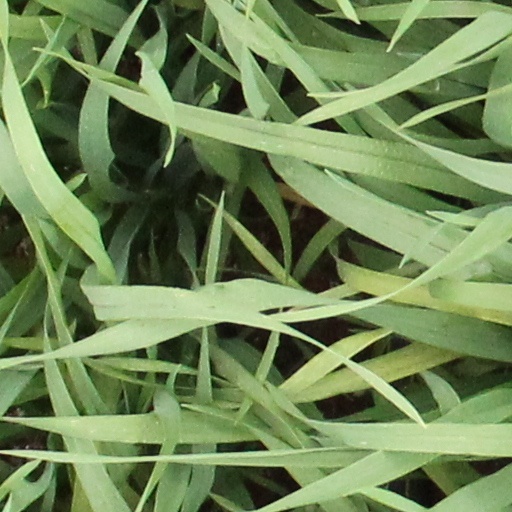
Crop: wheat